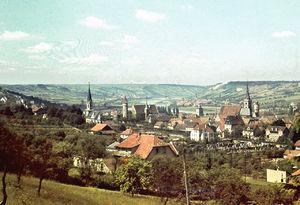
Ochsenfurt est une ville de l'arrondissement de Wurtzbourg en Basse-Franconie, située à l'extrémité sud du Triangle du Main. La vieille ville historique est une forteresse médiévale en grande partie conservée avec sa muraille et ses nombreuses tours et portes. Dans le centre, on peut voir un grand nombre de vieilles maisons à colombages et d'auberges ornées de statuettes ou d'enseignes en fer forgé.